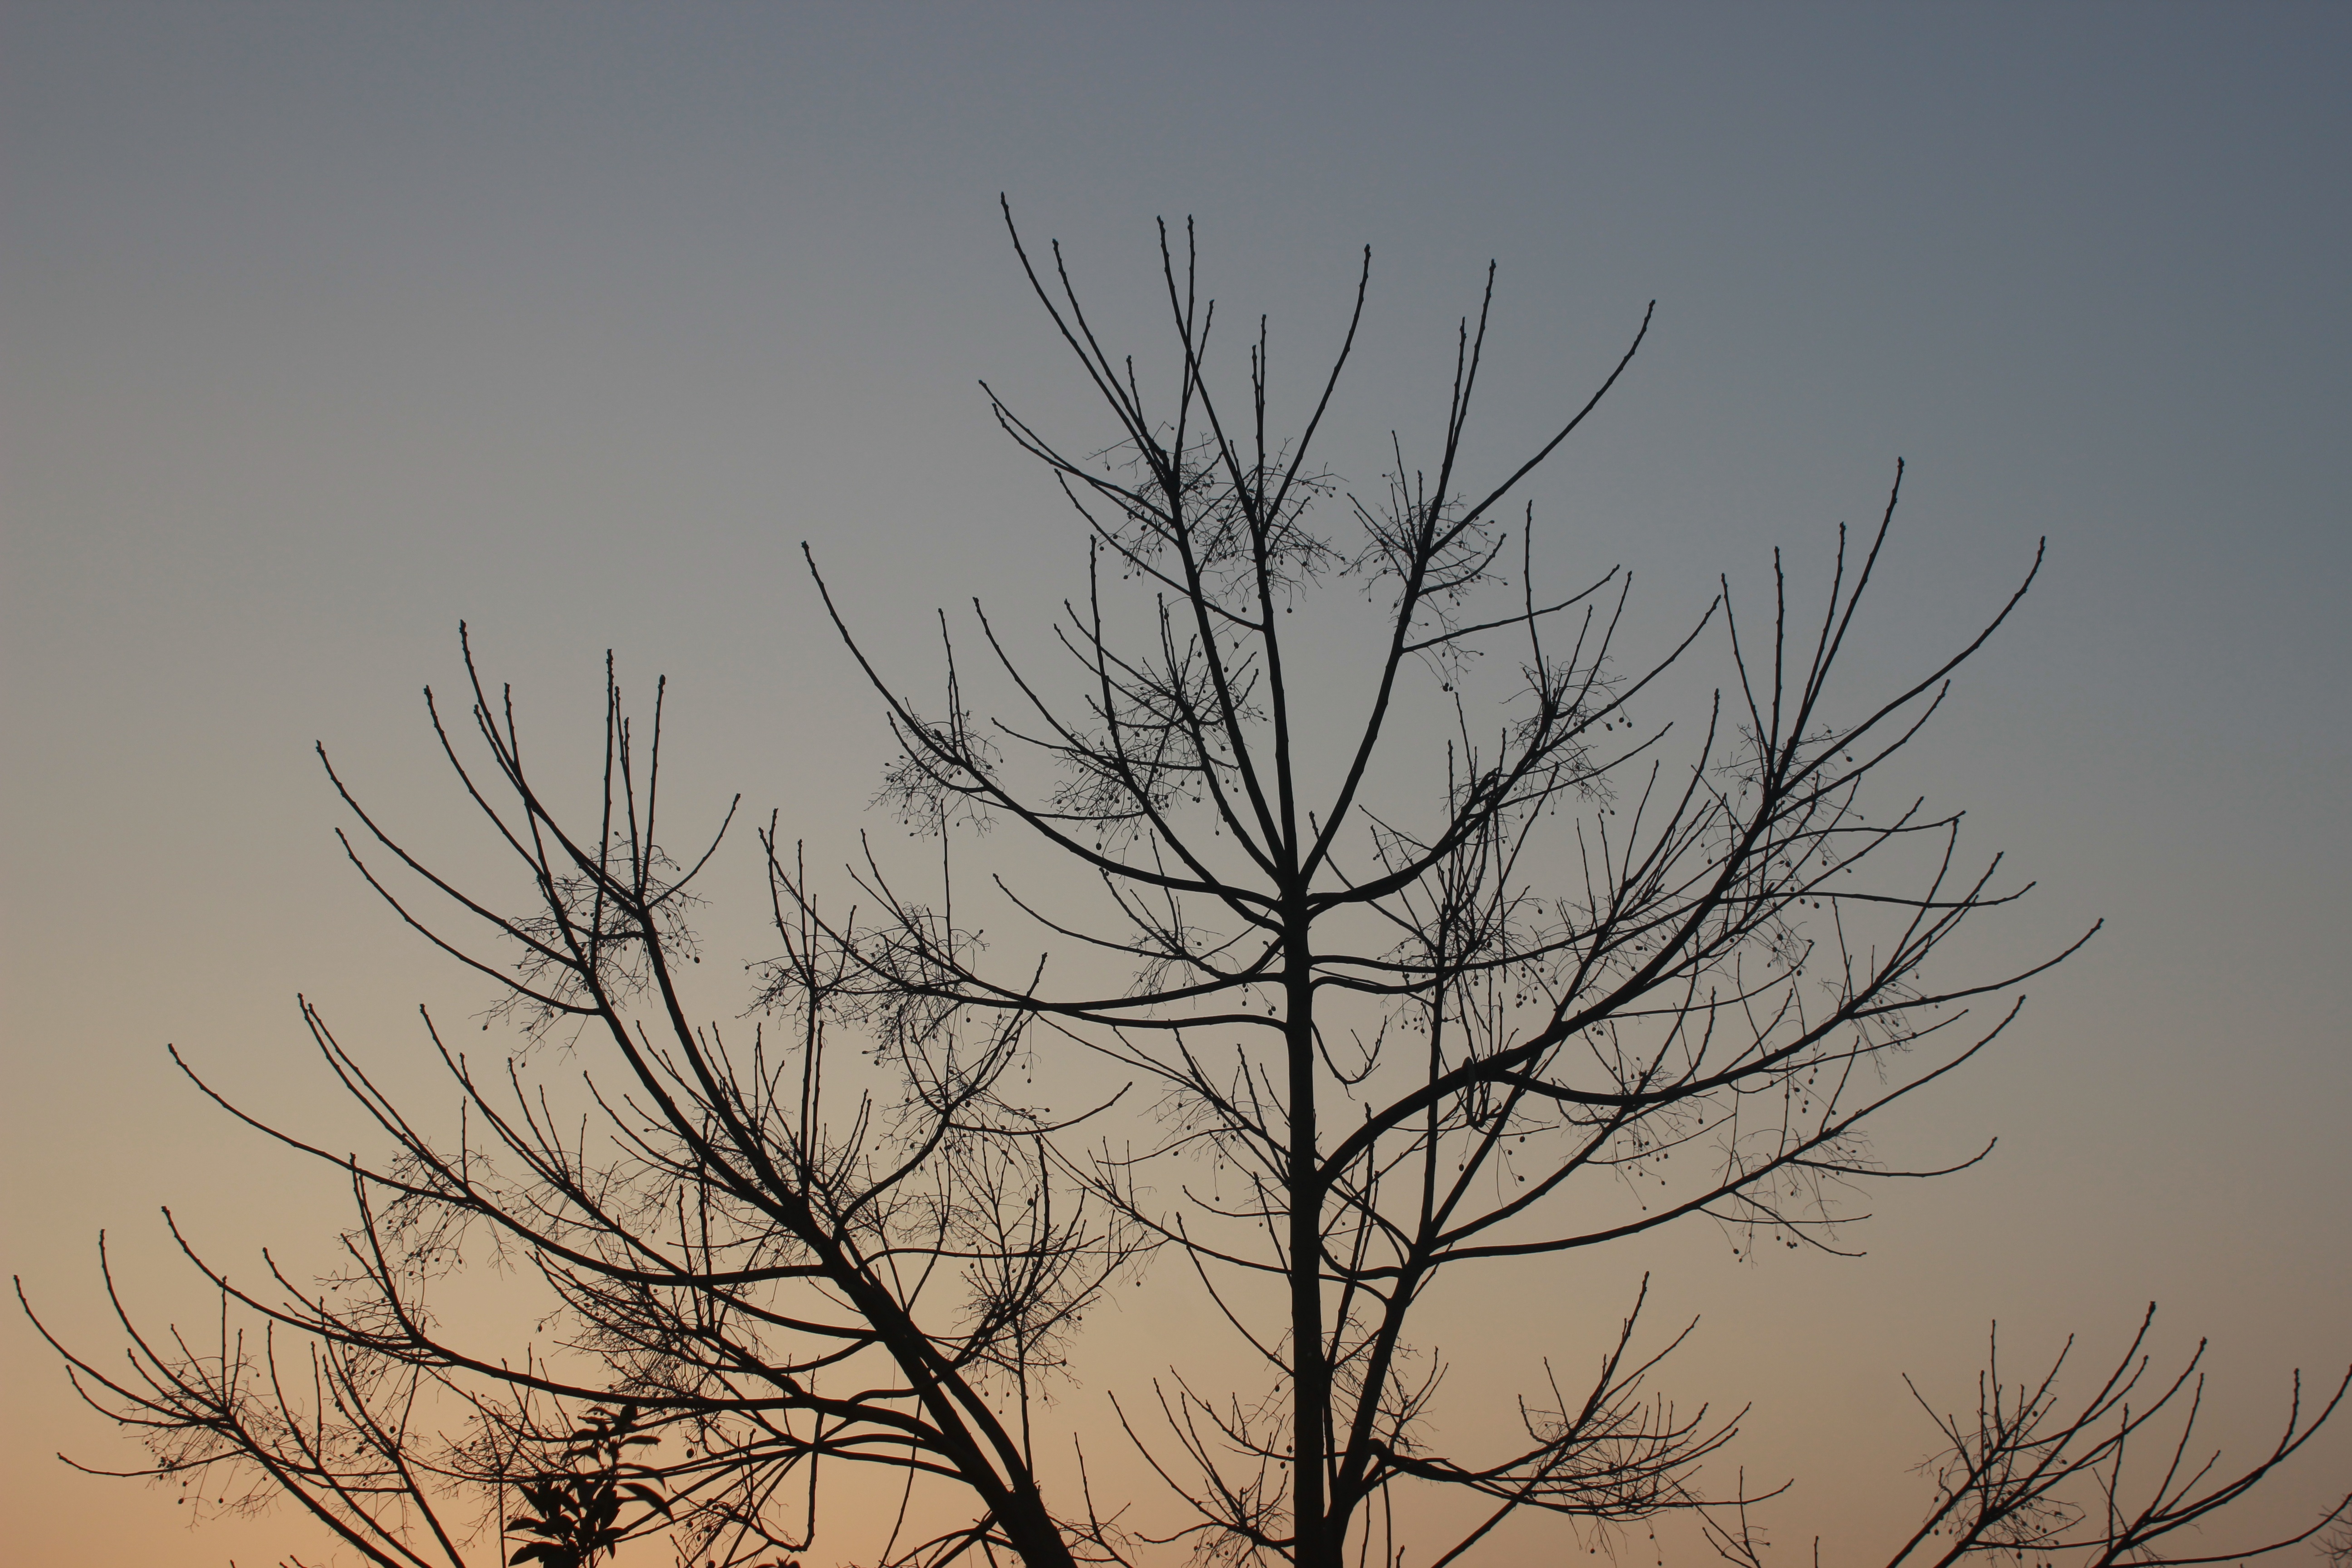
tree, nature, branch, silhouette, bird, sky, sunset, morning, dawn, flock, evening, decoration, autumn, twig, atmospheric phenomenon, woody plant